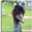
Label: bird